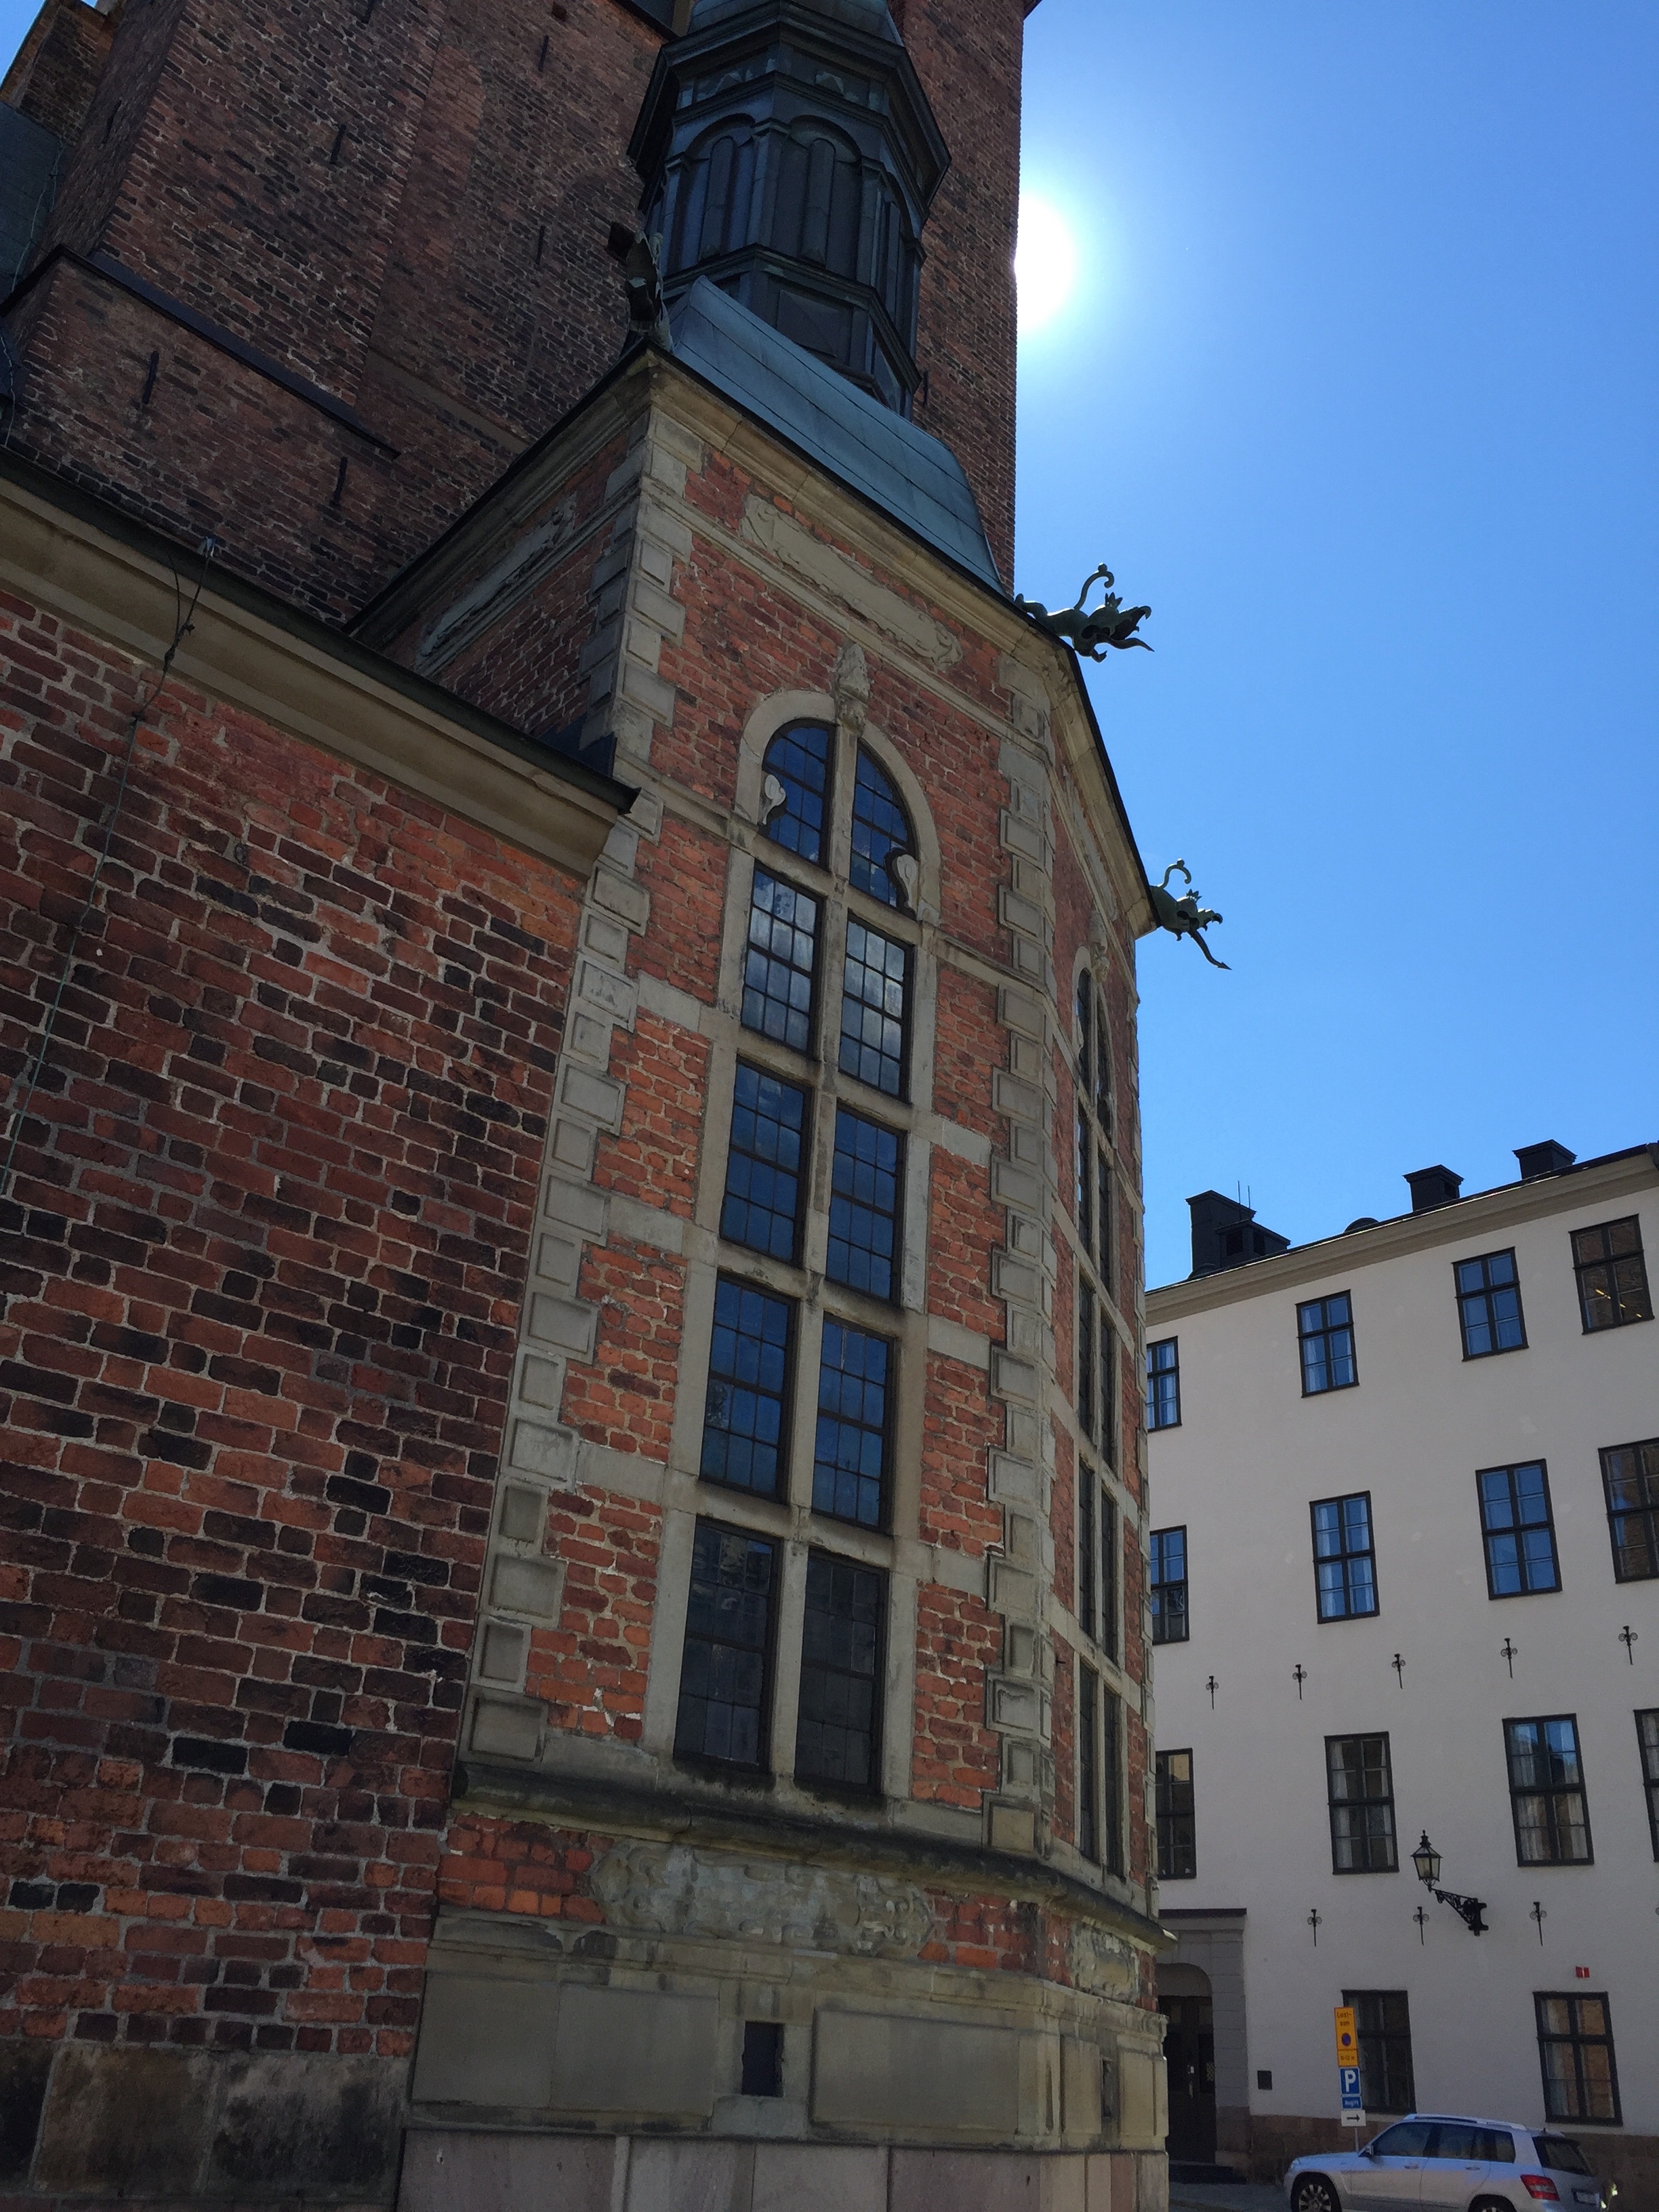
architecture, road, street, town, city, skyscraper, downtown, tower, landmark, facade, urban area, human settlement